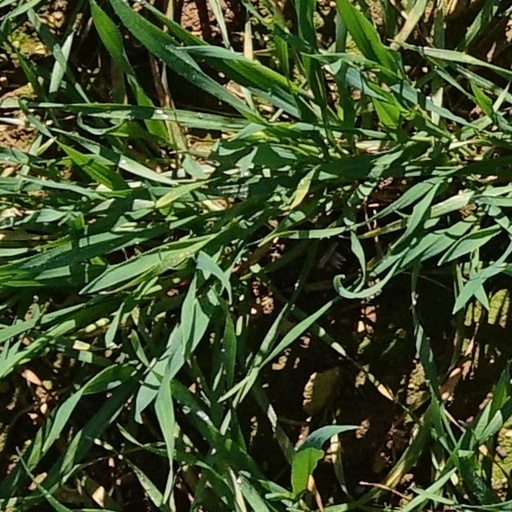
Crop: wheat